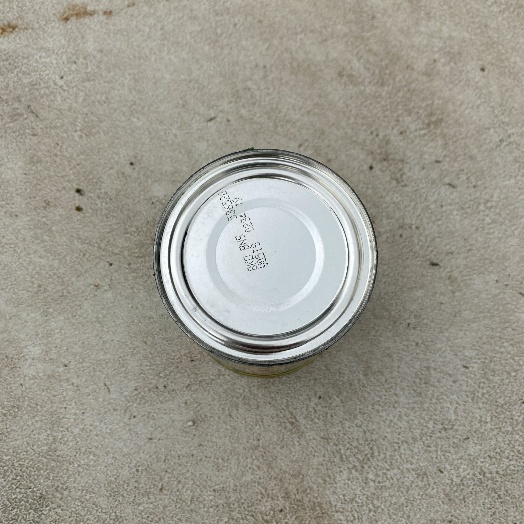
Label: Metal